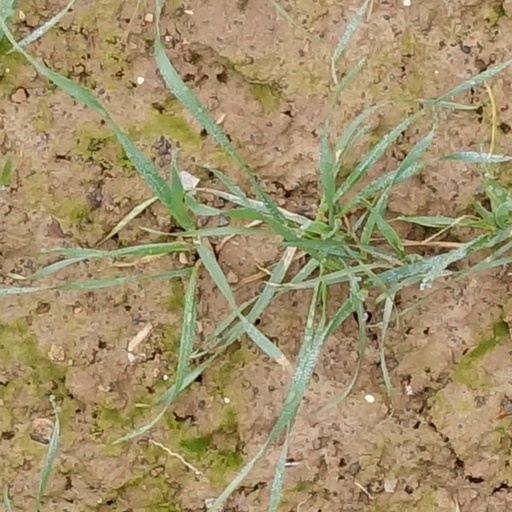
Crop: wheat